LES-4

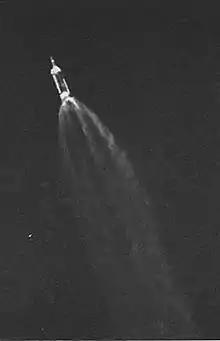
Titan 3C launch 22 Dec 1965

LES-4, along with LES-3, OV2-3, and OSCAR 4 was launched on the third Titan IIIC test flight on 22 December 1965 at 14:00:01 UT from Cape Canaveral LC41 just one second behind schedule. From an initial parking orbit of , the Titan's Transtage boosted into a transfer orbit pending a final burn to circularize its orbit. However, this final burn, scheduled for T+6:03:04 after liftoff, never occurred due to a leaking valve in the booster's attitude control system. LES-3, LES-4, and OSCAR 4 were released from the Transtage, albeit much later than intended; OV2-3 remained attached and did not operate.